Lulu Haddon

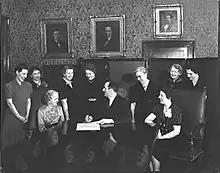
Haddon with Governor Clarence D. Martin in 1939

She was elected to the Washington State Senate in 1936. As chair of the education committee, she sponsored legislation for the state to adopt seven junior colleges and worked with fellow senator Monty Percival to sponsor legislation establishing the Western State Custodial School (later renamed the Rainier School) in Buckley. This was the first school in western Washington for students with developmental disabilities. She sponsored legislation for the Washington State Department of Highways to purchase the Manette Bridge, over the Port Washington Narrows, and discontinue the toll that had caused severe traffic delays. On January 28, 1939, she cut the ribbon to officially open the toll-free bridge. She was re-elected in the 1940 general election but Martin was not, having been defeated by Republican Arthur B. Langlie for governor. Haddon considered him a close ally and was frustrated by Langlie.